Princess Alexandra (born 1936)

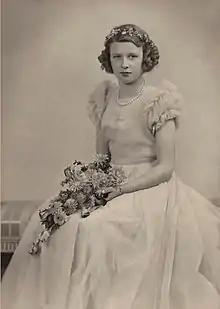
Alexandra aged 11 by Hay Wrightson

On 24 April 1963, she married The Hon. Angus James Bruce Ogilvy (1928–2004), second son of David Ogilvy, 12th Earl of Airlie, and Lady Alexandra Coke, at Westminster Abbey. Ogilvy presented Alexandra with an engagement ring made of a cabochon sapphire set in gold and surrounded by diamonds on both sides. The wedding ceremony was attended by the royal family and was broadcast worldwide on television, watched by an estimated 200 million people.